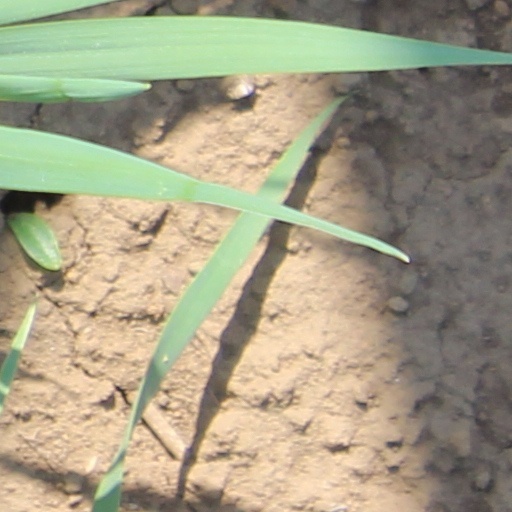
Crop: wheat